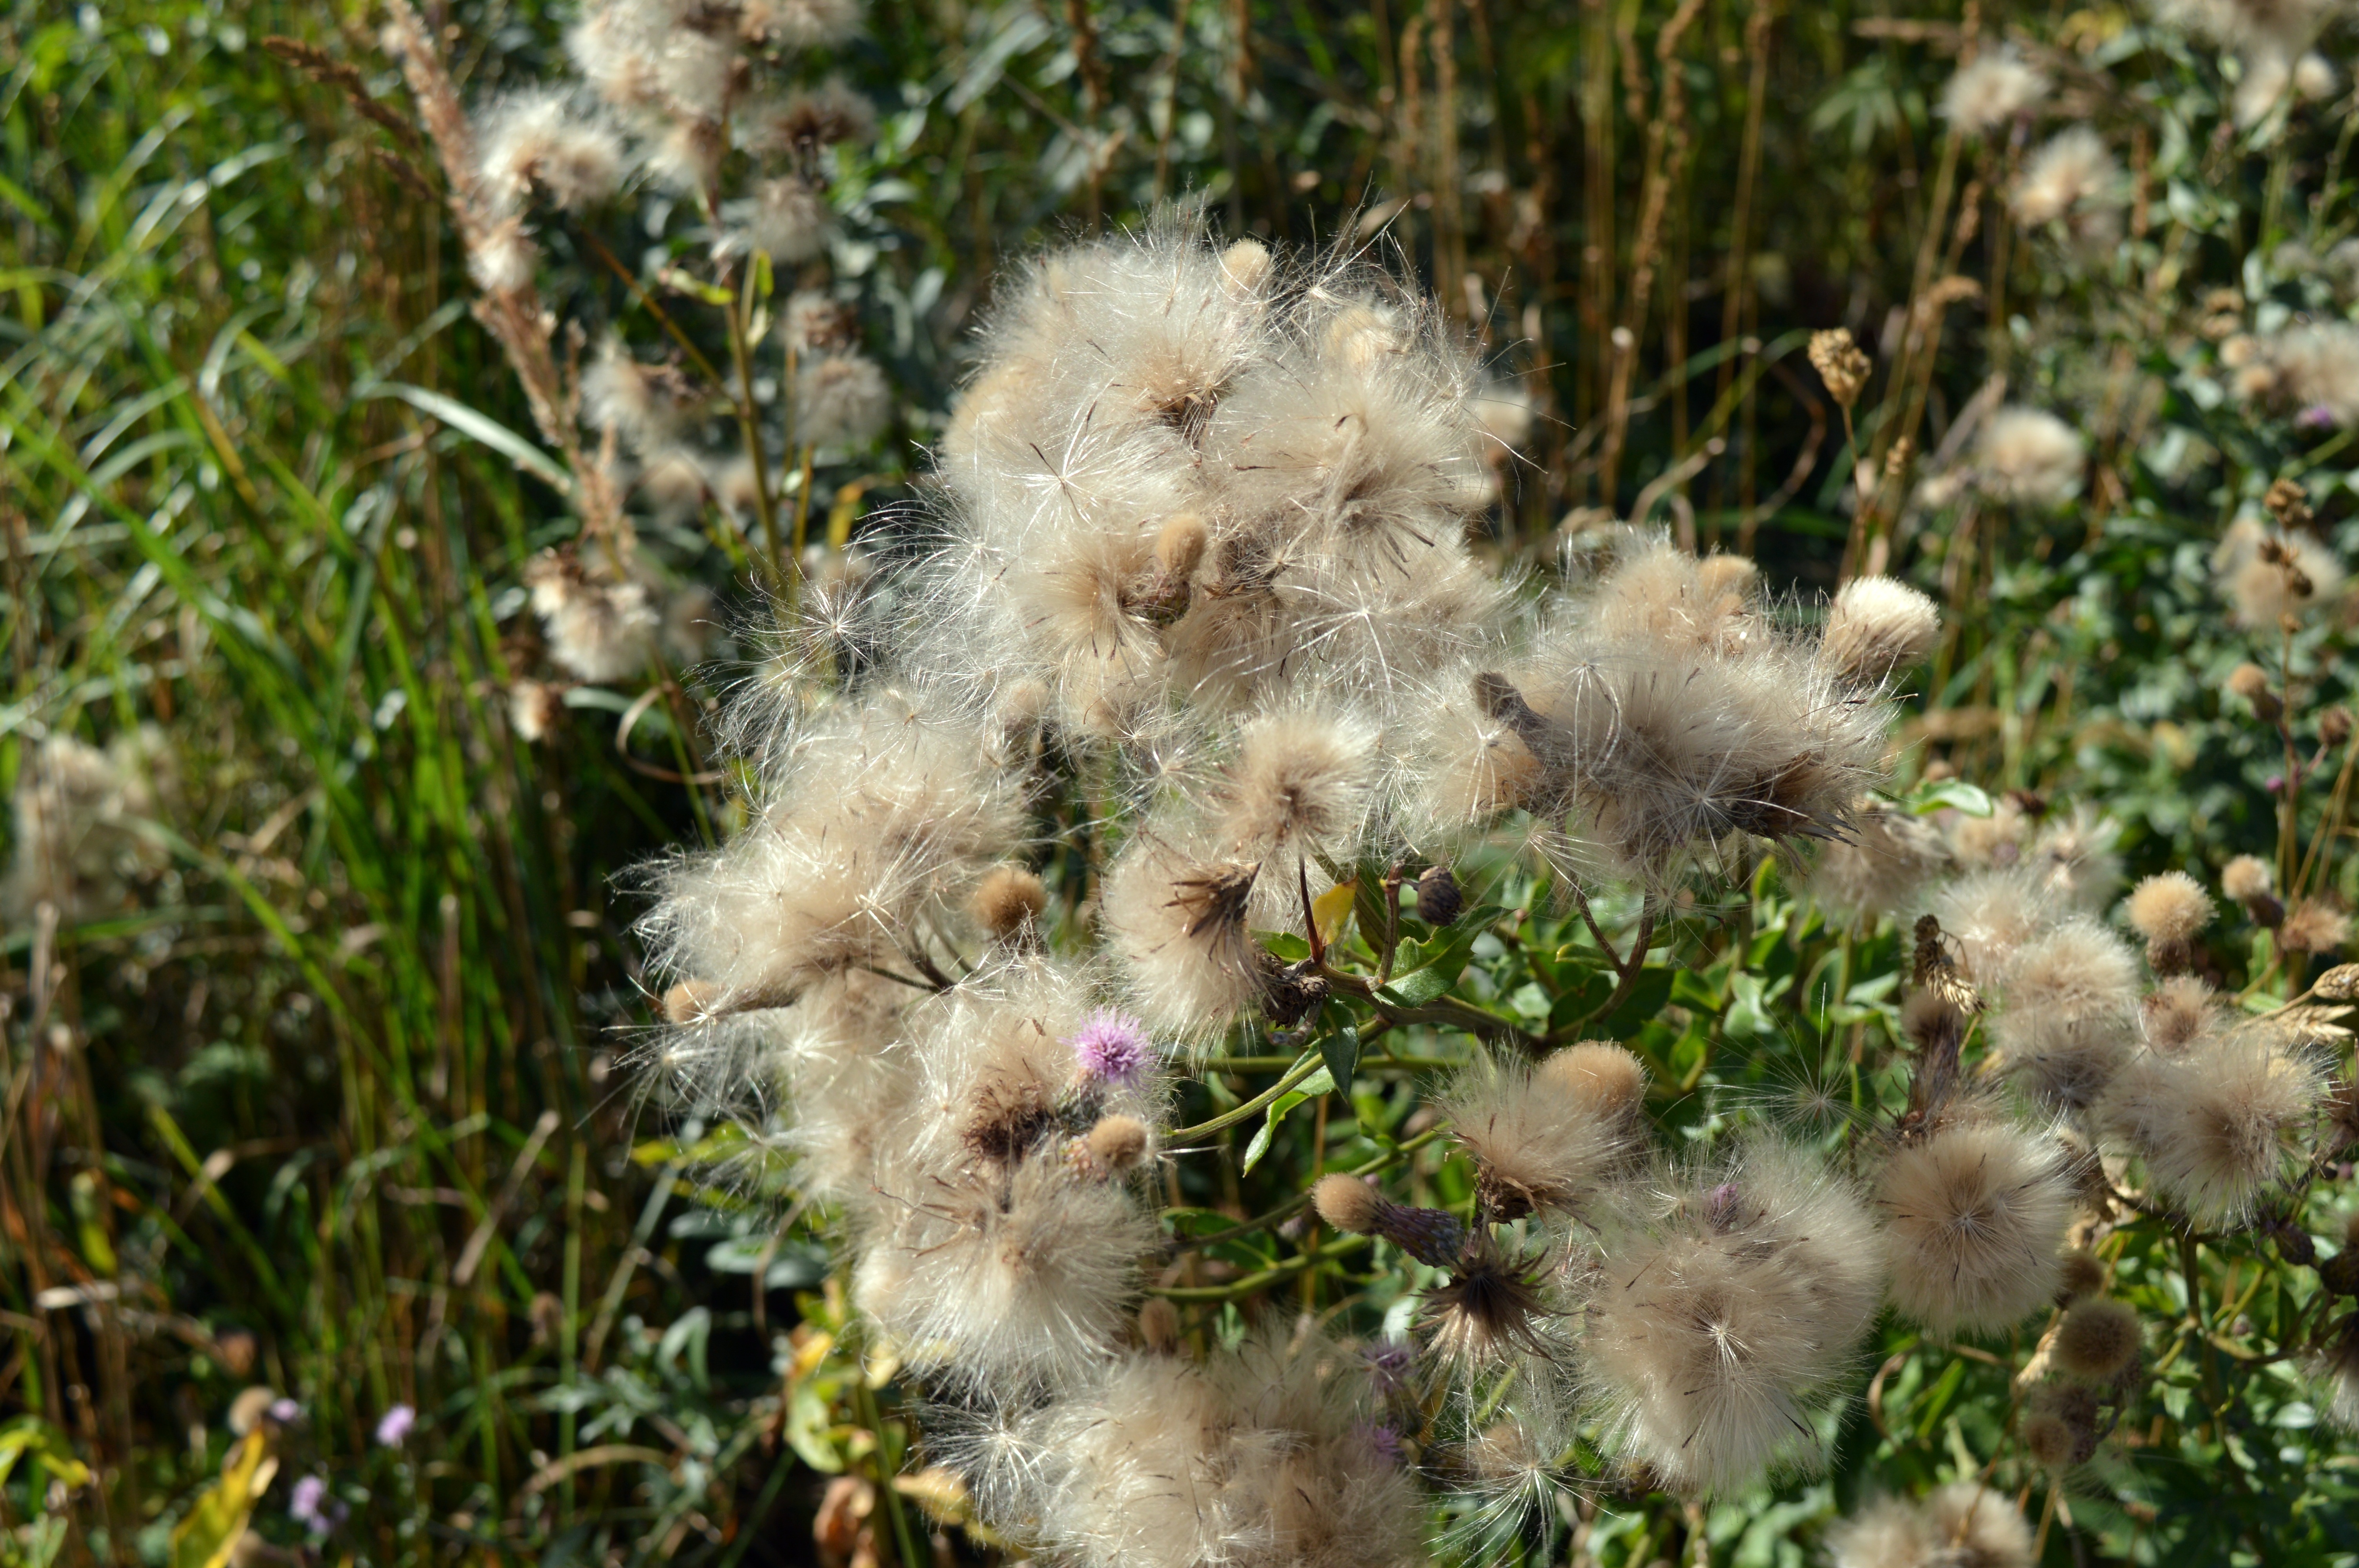
nature, grass, plant, white, flower, moss, macro, botany, closeup, flora, plants, wildflower, flowers, seeds, furry, thistle, macro photography, flowers of the field, flowering plant, daisy family, meadow flowers, grass family, land plant